Digital Combat Simulator

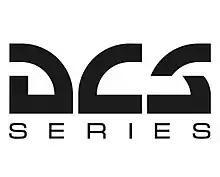
"DCS Series" logo (in use since 2011)

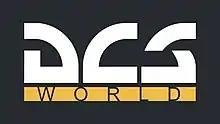
"DCS World" logo (in use since 2015)

"DCS World" traces its lineage directly from the "Flanker" and "" series of combat flight simulator games. Three standalone titles were released under the "DCS" name from 2008 through 2011. The first was "DCS: Black Shark" as a simulation of the Kamov Ka-50. "DCS: A-10C Warthog," a standalone simulation of the A-10C, was released in February 2011. An upgrade for "Black Shark", "DCS: Black Shark 2", was released in November 2011 and allowed for network multiplayer with "Warthog".